Green politics

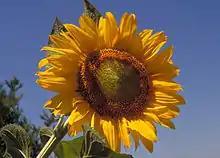
The sunflower is recognized internationally as a symbol of green politics.

Although Greens in the United States "call for an end to the 'War on Drugs'" and "for the decriminalization of victimless crimes", they also call for developing "a firm approach to law enforcement that directly addresses violent crime, including trafficking in hard drugs".